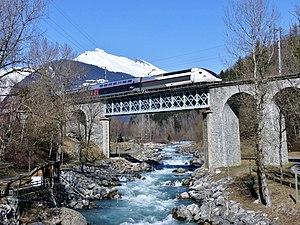
Vue du TGV assurant le service d'hiver n°6435 depuis Paris et traversant l'Isère, 1 km avant son arrivée à son terminus, Bourg-Saint-Maurice, en Savoie.
Le département de la Savoie est un département français de la région Auvergne-Rhône-Alpes, dont le chef-lieu est la ville de Chambéry. Ses habitants sont connus sous le nom de Savoyards. L'Insee et La Poste lui attribuent le code 73.
La ligne de Saint-Pierre-d'Albigny à Bourg-Saint-Maurice, également surnommée « ligne de la Tarentaise » du nom de la vallée qu'elle traverse, est un axe important des Alpes françaises, qui relie Saint-Pierre-d'Albigny à Bourg-Saint-Maurice. Desservant l'une des plus grosses concentrations de stations de sports d'hiver au monde, elle est parcourue par de nombreux TGV l'hiver, qui s'ajoutent à des TER et à une trame légère de trains de fret locaux.